Battle of Tsushima

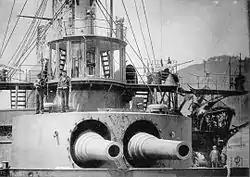
Light damage to .

Russian destroyer "Buyniy", after rescuing the squadron command including Admiral Rozhestvensky from the burning at 17:30 during the day battle on the 27th, found cruiser "Donskoi", destroyers "Byedoviy" and "Grozniy" in convoy on the morning of 28 May. Rozhestvensky chose "Byedoviy" to move the fleet command officers and himself as "Buyniy" had serious damages and "Donskoi", being an old ship, was very slow. (Later in the afternoon, "Buyniy" was sunk by gunfire from "Donskoi" after taking the crew aboard.) Leaving the struggling "Buyniy" and the slow "Donskoi" behind, "Byedoviy" and "Grozniy" headed for Vladivostok.